Tomb of the Haterii

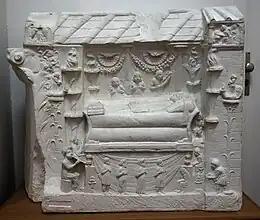
Plaster cast of the "collocatio" relief

A second relief, known as the Tomb-Crane Relief, shows the construction of a temple-shaped funerary monument, with sculptural busts in niches along the outside and reliefs covering the walls. A deceased man appears on a couch above the temple, already in the afterlife. While the tomb shown in this relief is larger than the Tomb of the Haterii, and the decoration does not match that found within the tomb, it has been taken as a "heightened, elaborated vision" of the tomb or of its type. The relief has been used as evidence that the Haterii of the tomb had acquired their wealth as building contractors.